Answer in natural language. Considering the relative positions, where is dark brown wooden dresser with six drawers with respect to Doorway (marked B)? Choose between the following options: left or right
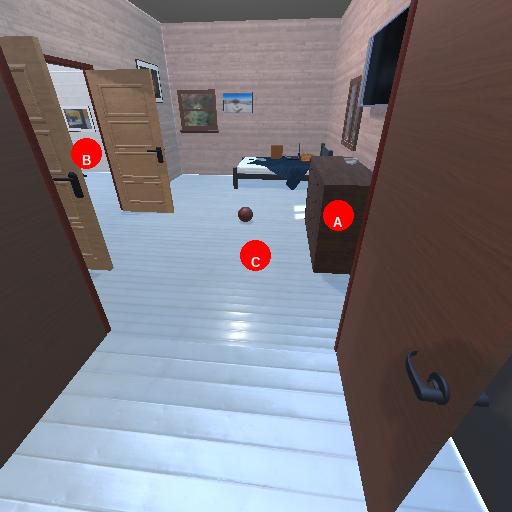
<answer>right</answer>